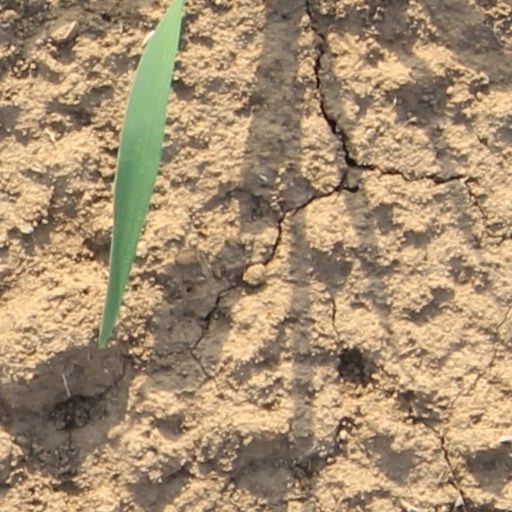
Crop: wheat